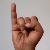
The image shows a hand gesture representing the letter 'I' in Indian Sign Language.